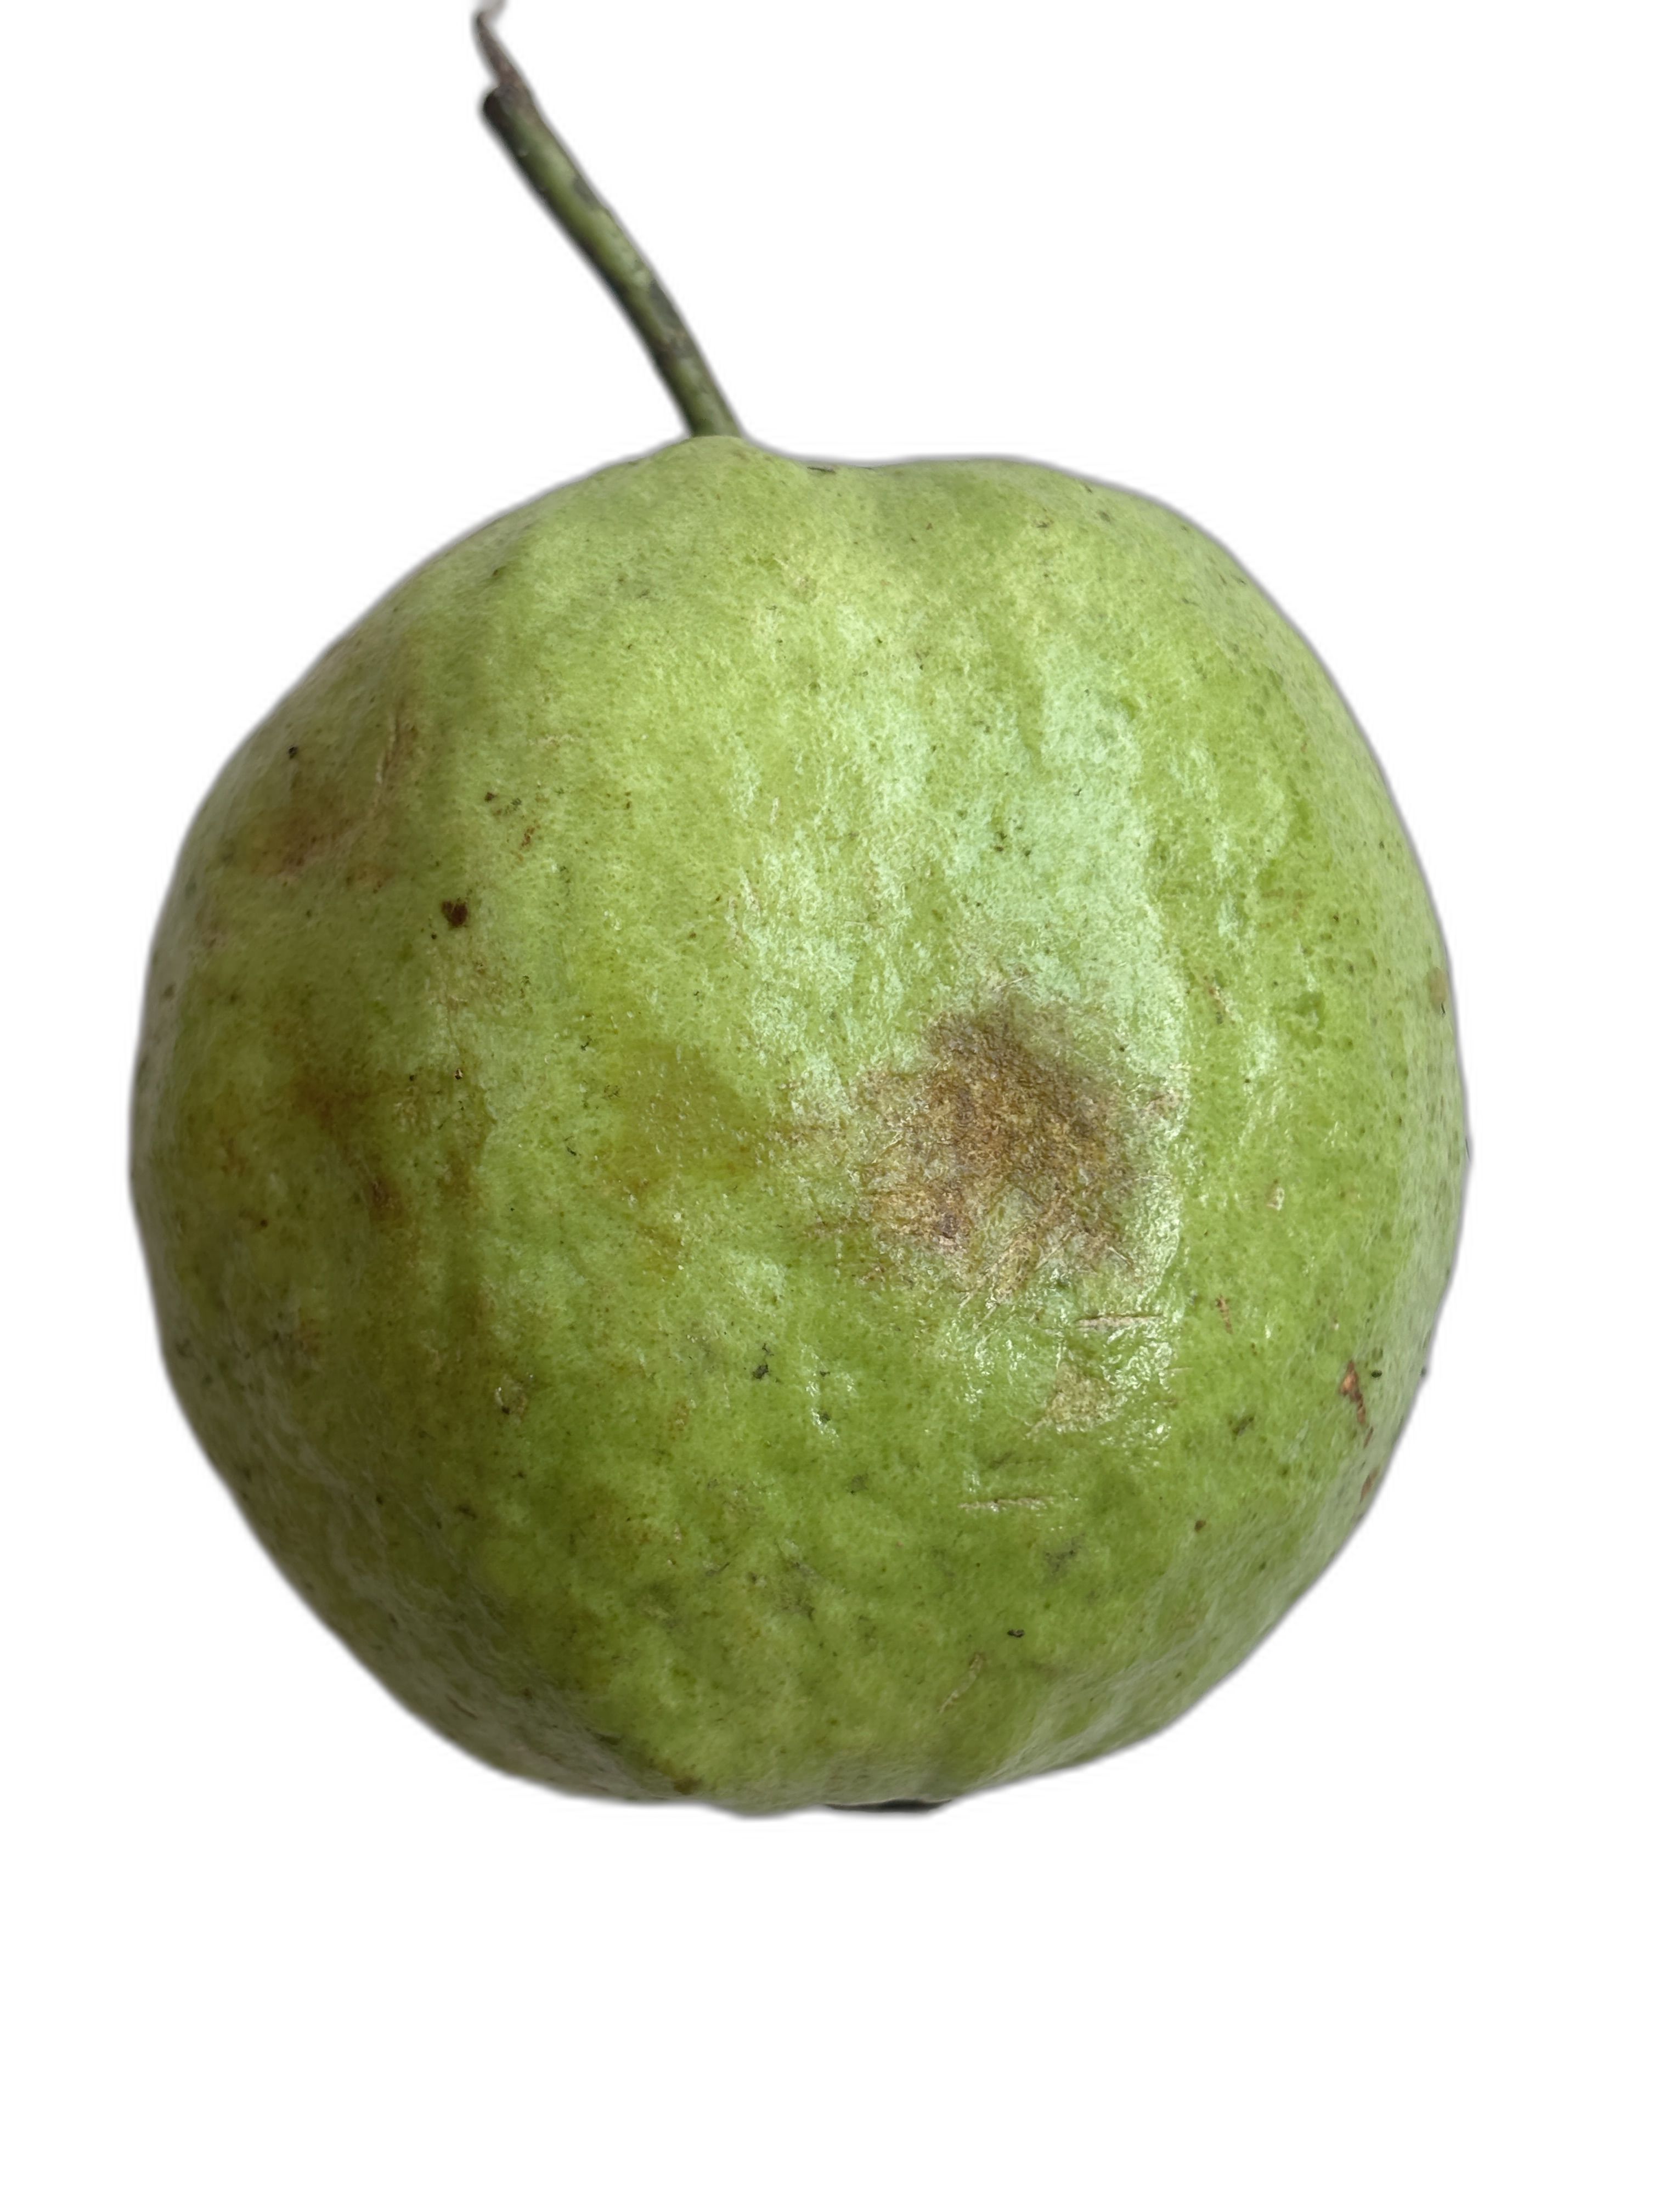
Plant part: fruit
Disease: Styler end root